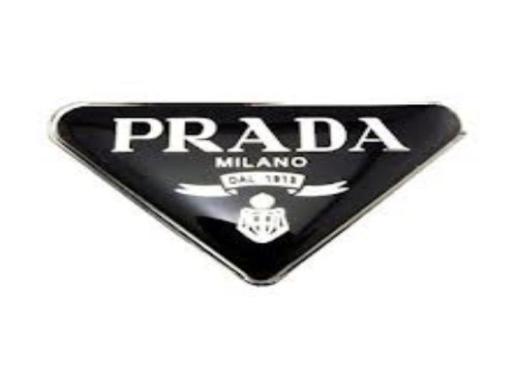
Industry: Clothes